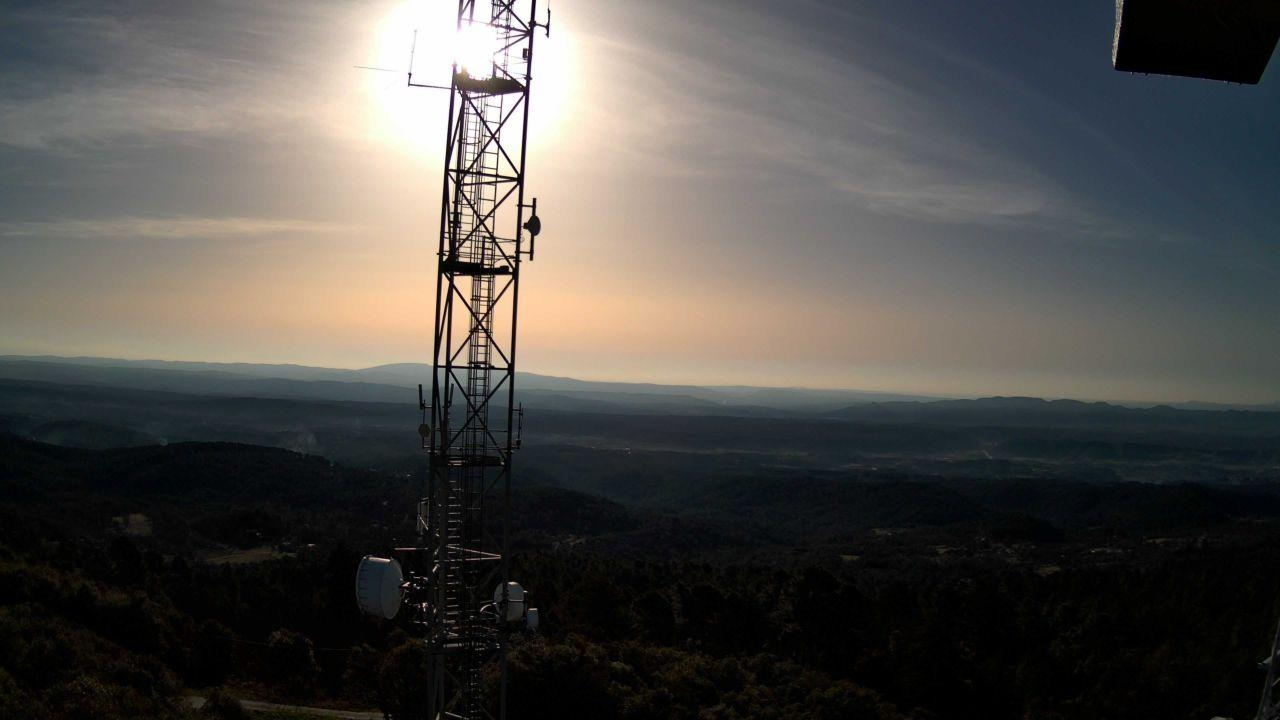
Fire: no
Smoke: yes